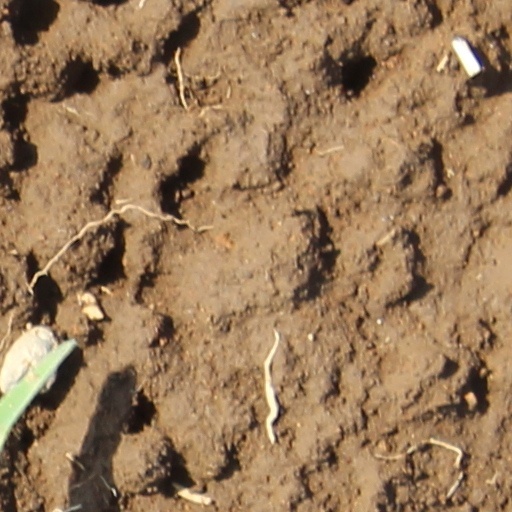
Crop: wheat